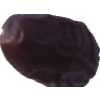
Label: dates